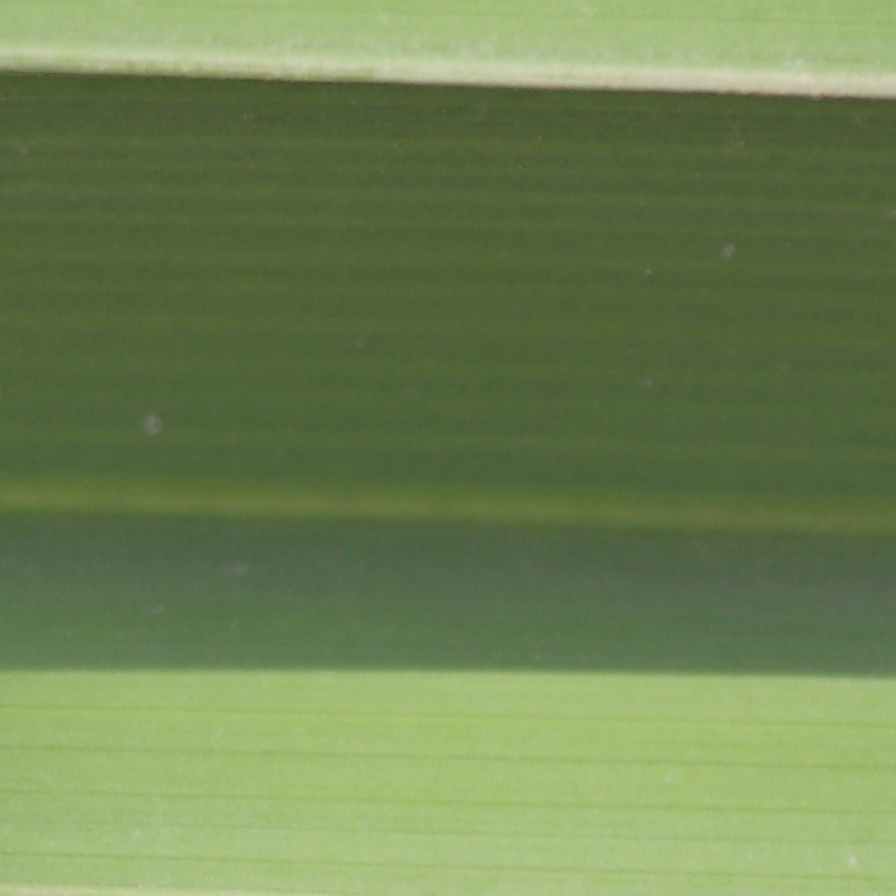
Label: Healthy